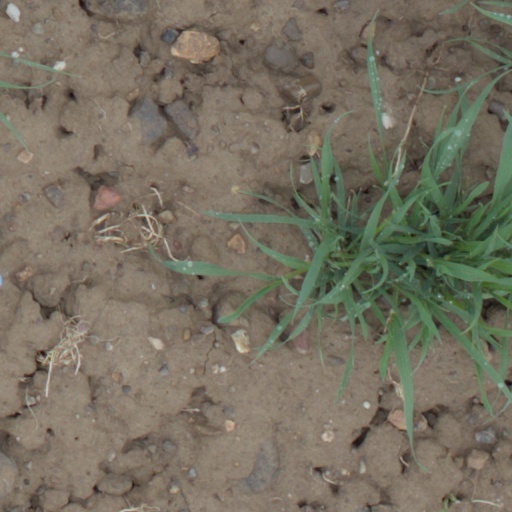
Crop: wheat